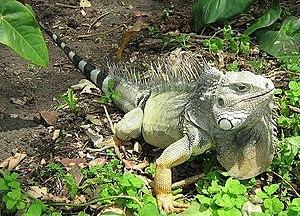
Le parc national Waraira Repano, anciennement et également connu sous le nom de parc national El Ávila, est un parc national situé à cheval sur les États de Miranda et de La Guaira ainsi que sur le District capitale de Caracas au Venezuela et créé le 12 décembre 1958.